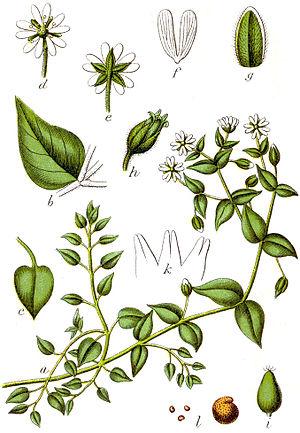
Myosoton est un genre de plantes de la famille des Caryophyllacées.
Le Céraiste aquatique ou la Stellaire aquatique est une plante vivace herbacée du genre Myosoton et de la famille des Caryophyllaceae.